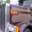
Label: truck